Albia, Iowa

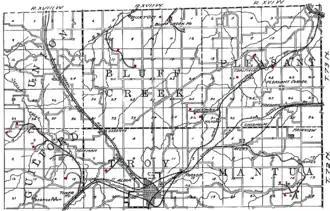
Map of the Albia area from 1908, showing the railroads, mining camps and coal mines (shown in red).

Albia was incorporated as a town in 1856. The town was named after Albia, New York, the former home of an early settler.